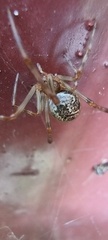
Species: Parasteatoda_tepidariorum